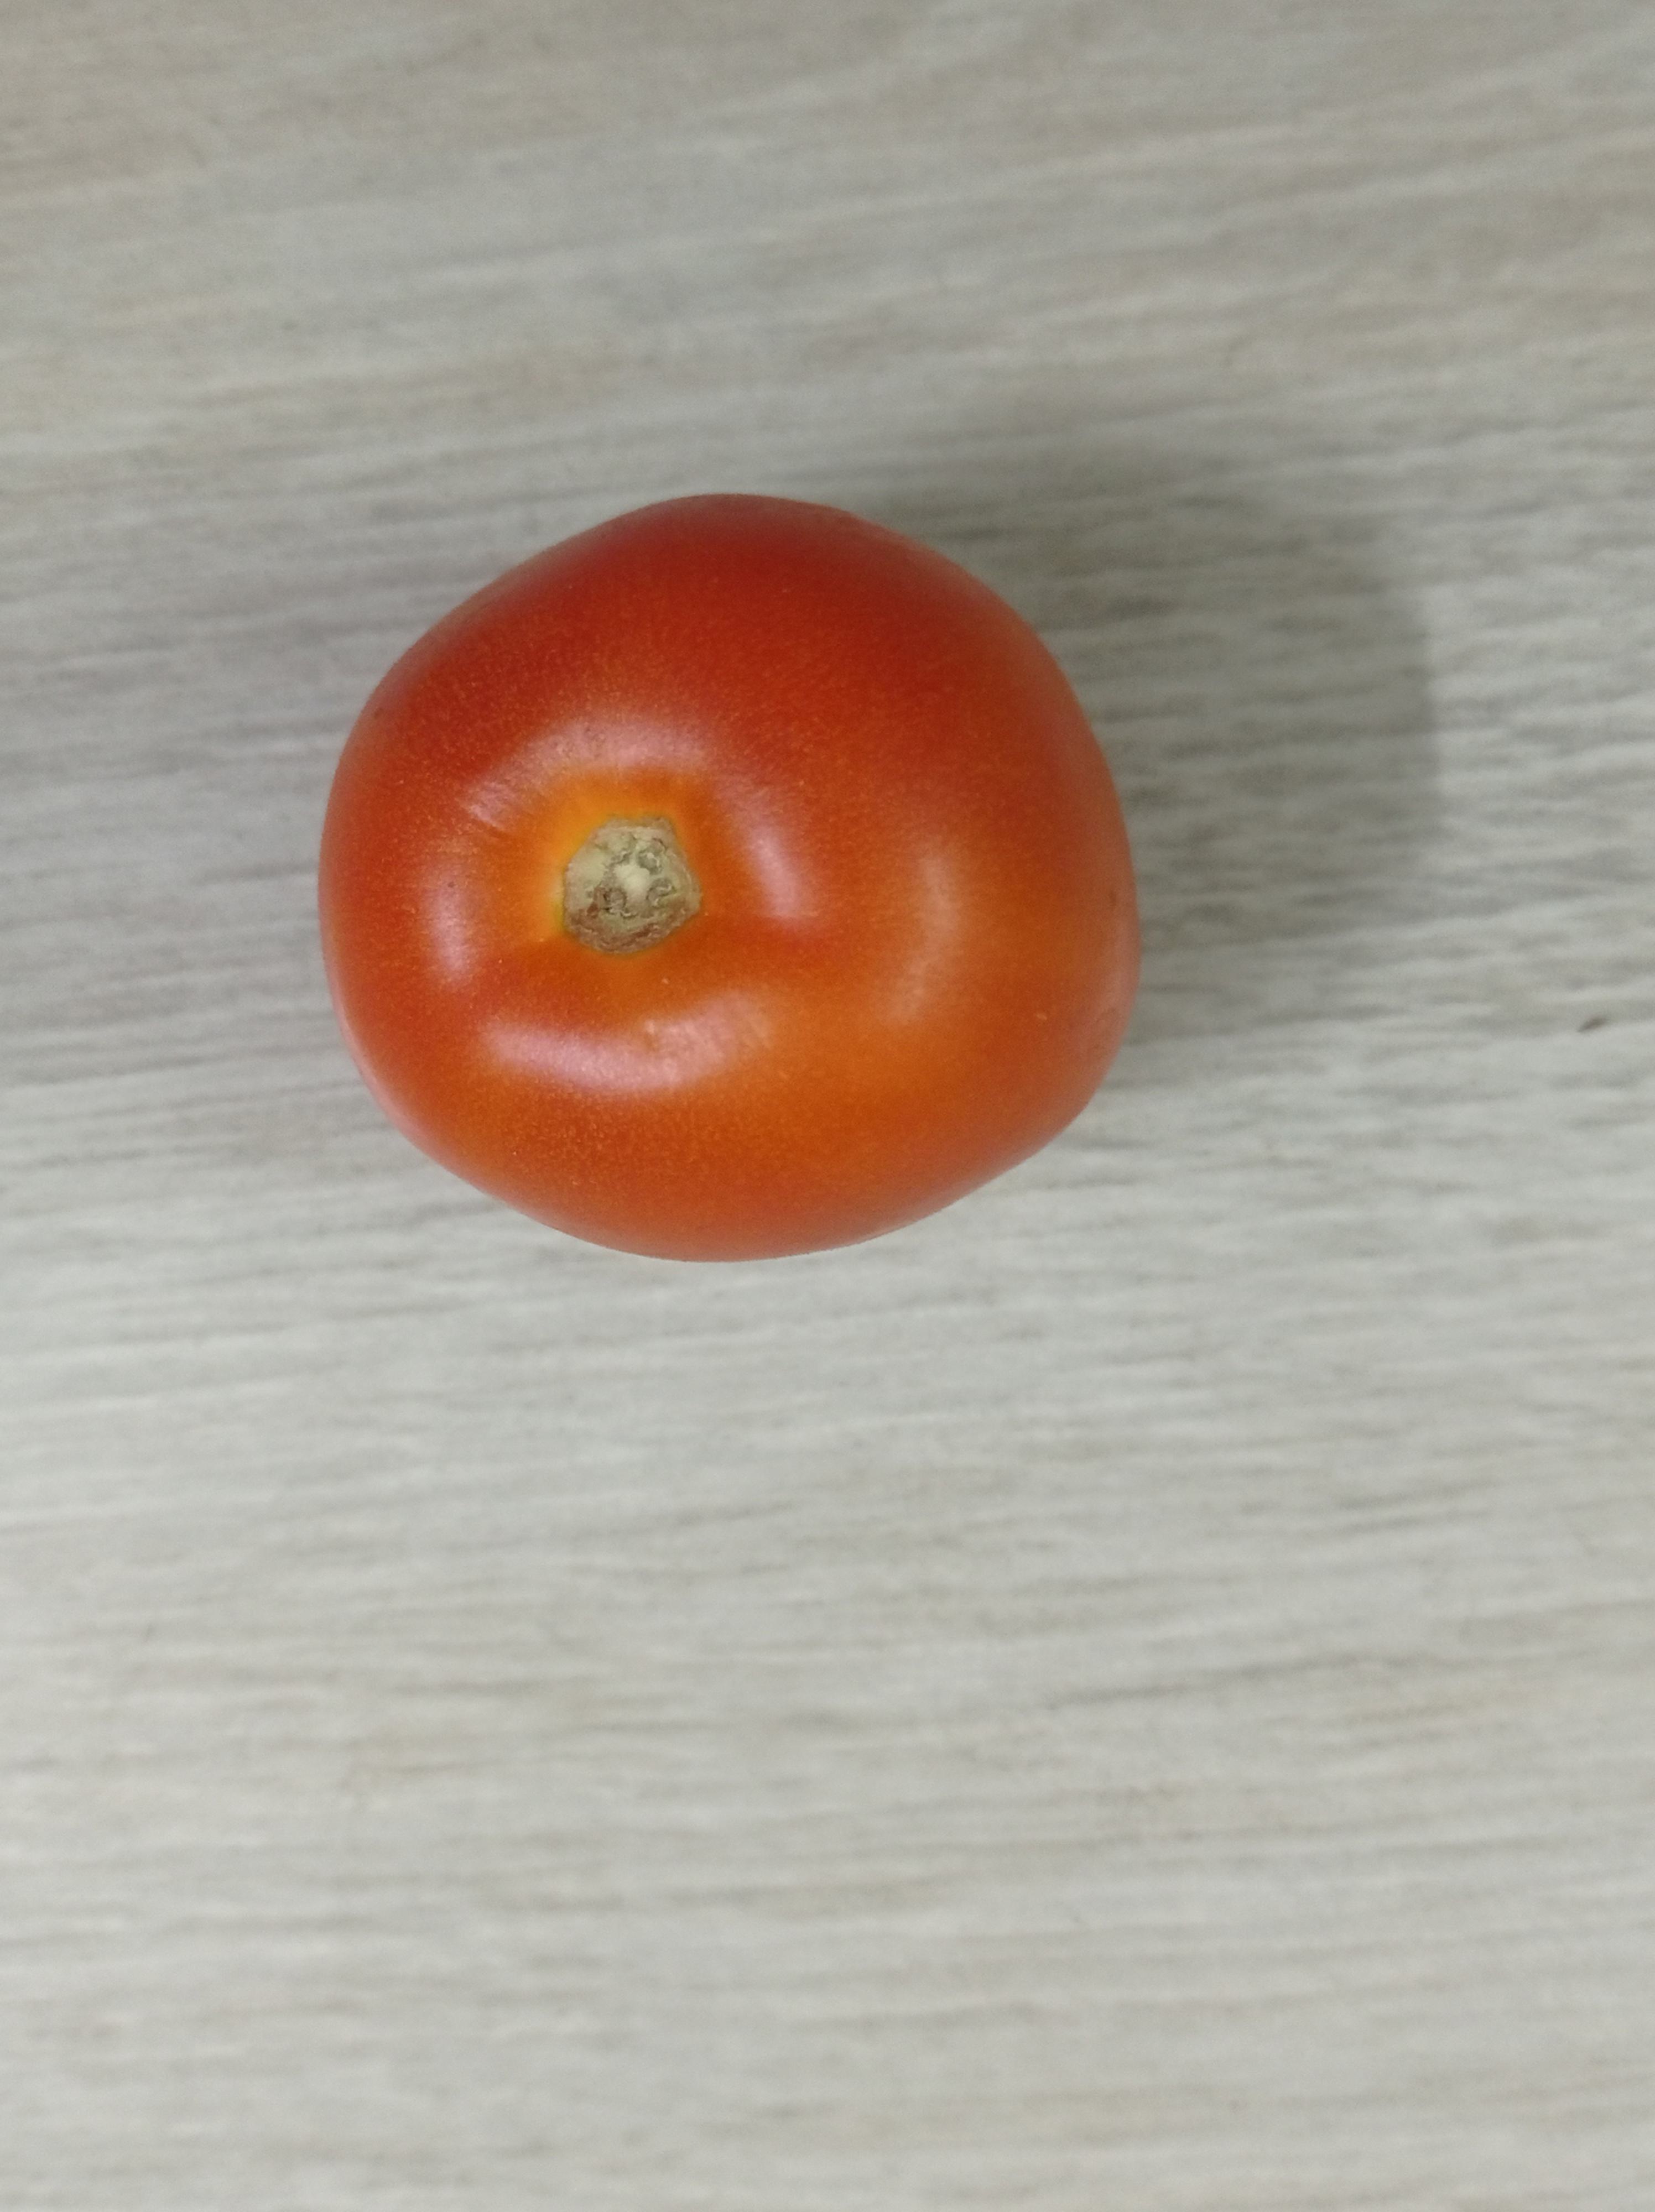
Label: Fresh